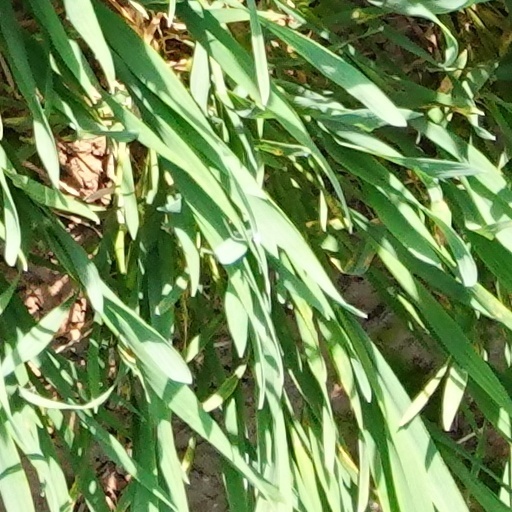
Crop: wheat